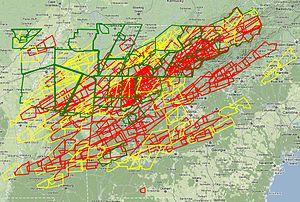
L’éruption de tornades du 25 au 28 avril 2011 aux États-Unis désigne une séquence tornadique, du 25 au 28 avril 2011, qui a touché le Sud, le Midwest et l'Est des États-Unis, occasionnant d'importants dégâts sur son passage, tout particulièrement dans l'État de l'Alabama. Cette éruption a propagé des tornades destructrices en Alabama, Arkansas, Géorgie, dans le Mississippi, en Caroline du Nord, dans le Tennessee et en Virginie, et affecté de nombreuses autres zones à travers le pays partant du Texas jusqu'aux Grands Lacs. En plus, d'autres phénomènes violents ont aussi été rapportés : grosse grêle, rafales descendantes destructrices et inondations.